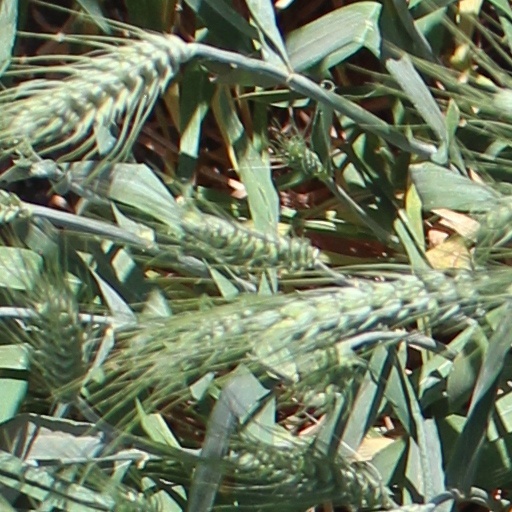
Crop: wheat